Prostitution in France

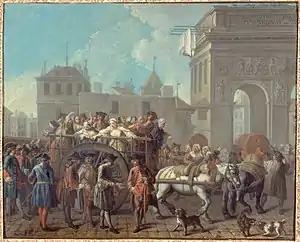
Étienne Jeaurat (1699–1789). "Filles de joie" being taken to the Salpêtrière 1745. Oil on canvas, Musée Carnavalet, Paris

Prostitution in France (the exchange of sexual acts for money) was legal until April 2016, but several surrounding activities were illegal, like operating a brothel, living off the avails (pimping), and paying for sex with someone under the age of 18 (the age of consent for sex in France is 15).